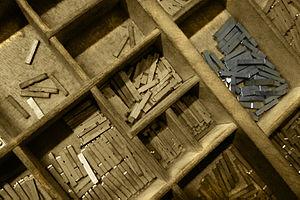
En typographie, le cassetin est une subdivision d’une casse, casier en bois destiné à contenir l’ensemble des caractères mobiles en plomb typographique d’une même fonte de caractères.